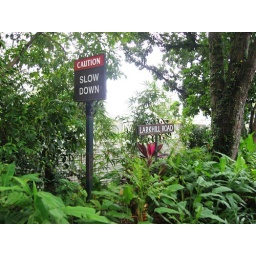
2145 - A road in the forest